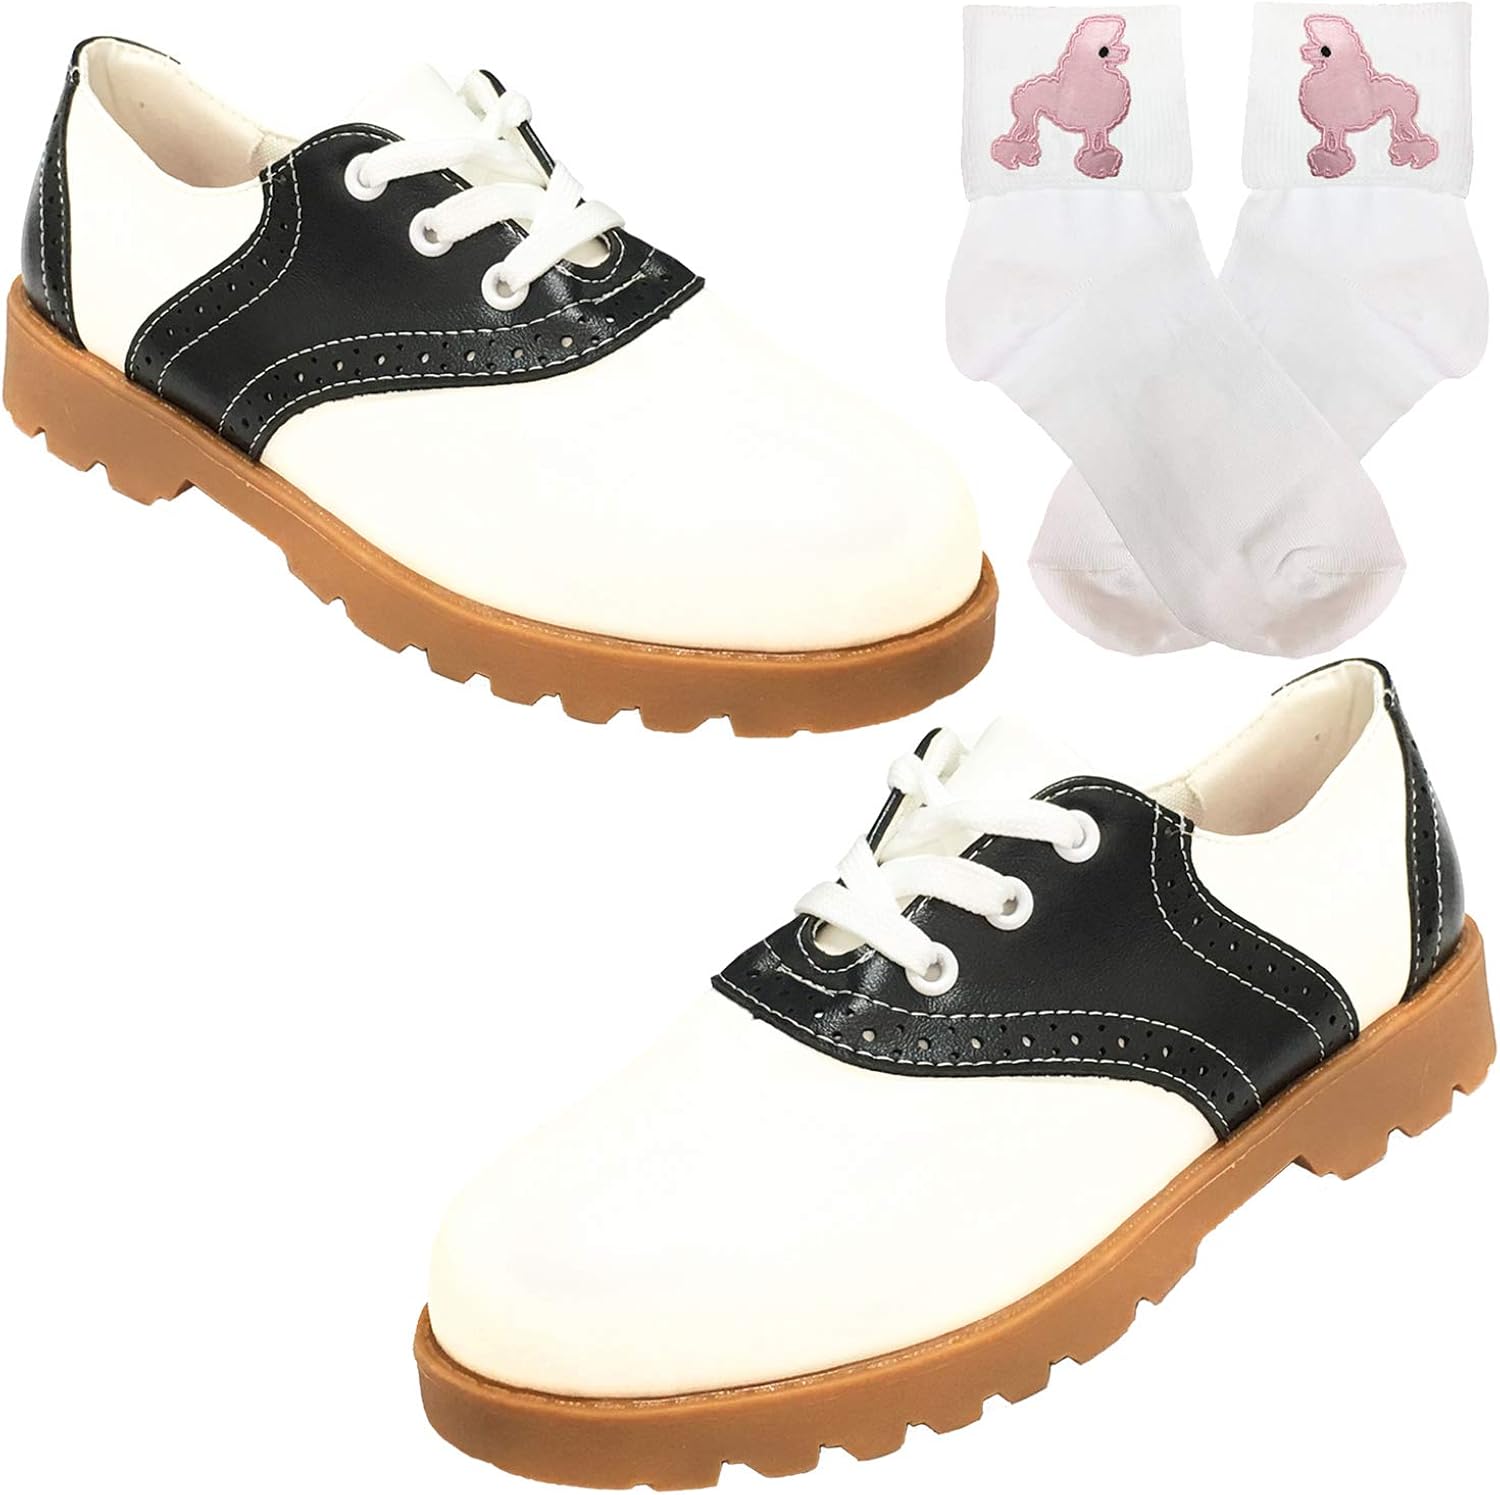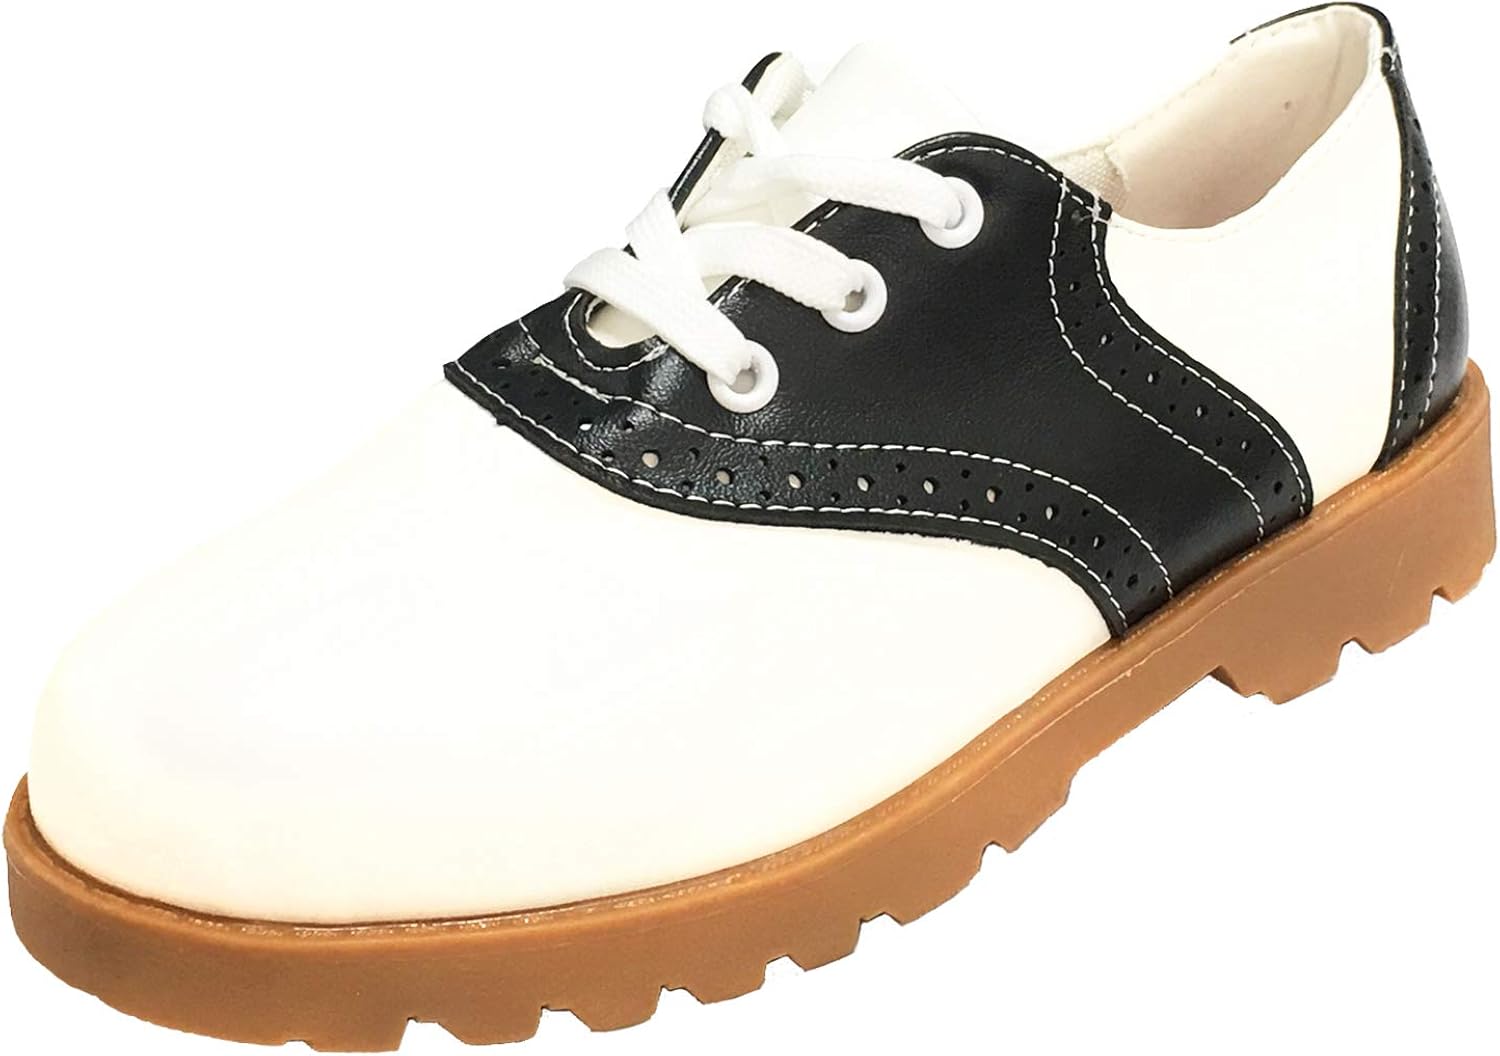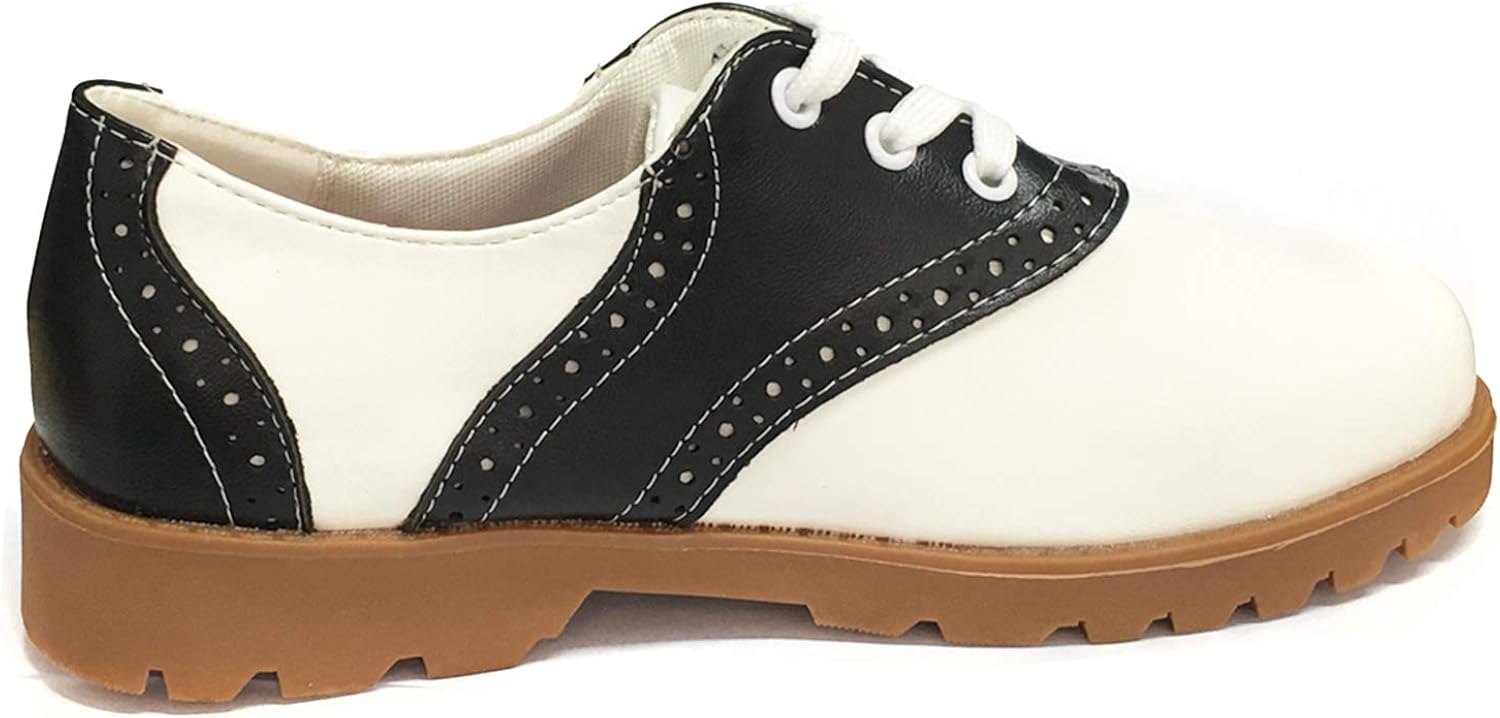
50s Saddle Oxford for Womens,Sadie Shoes & Bobby Sock W/Poodle Applique
Category: AMAZON FASHION
50s Saddle Oxford for Women include: 1 x 1950s Oxford Sadie Shoes; 1 x Bobby Sock w/ Pink Poodle Applique
Features: Lace-Up closure | Machine Wash | 50s Saddle Oxford for Women include: 1 x 1950s Oxford Sadie Shoes; 1 x Bobby Sock w/ Pink Poodle Applique | Womans faux leather vintage style 1950's saddle oxford shoes. Pair with a poodle skirt for an authentic 1950s outfit, halloween costume, or sock hop! | Greate 50s Shoes for Women,Heel measures approximately 1 inches | Womens Bobby Socks W/Poodle Applique Match up your fashionable 50s bobby sock with a pair of our saddle shoes, and jive the night away. | Ideal 50s fashion for school plays, Halloween, 50s theme party, sock hops with the matching accessories like scarf, headband, earrings, glasses and socks as 50's outfit